Christianization of Iberia

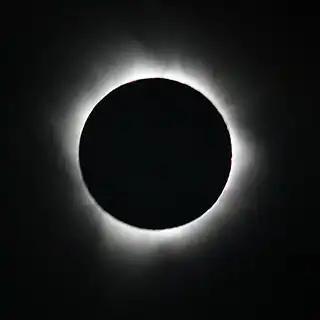
Solar eclipse of 11 July 2010, totality seen from the French Polynesia.

Estimates of the conversion date by historians have ranged over much of King Mirian's long reign. Foreign and Georgian scholars' proposed dates are the following: AD 312, 317, 318, 320, 323, 325/6/7/8, 330/1/2/3/4/5/6/7. Once widely accepted AD 337 for Iberia's conversion, is favoured nowadays by many scholars to be AD 326, possibly a "third Sunday after Easter" per John Zosimus, that was on 1 May, the year traditionally held by the Georgian Orthodox Church.